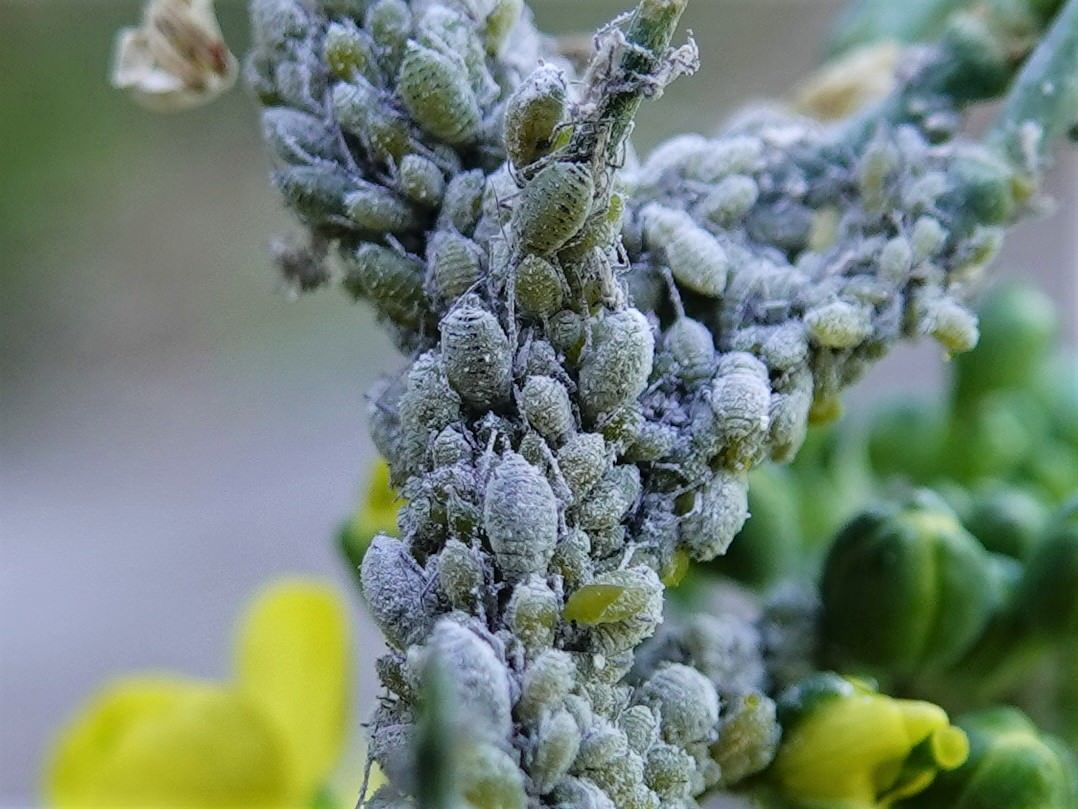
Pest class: cabbage_aphid